Veikko Uusimäki

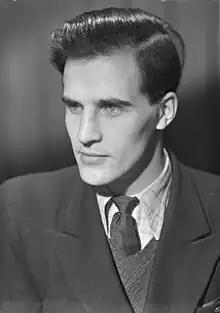
Veikko Uusimäki

Veikko Johannes Uusimäki (26 January 1921 – 25 May 2008) was a Finnish actor and theater councilor. During his life, he acted in a total of 25 films, in connection with which he also served as director of Yleisradio's theater services between 1973 and 1987. In 1973, Uusimäki was awarded the .